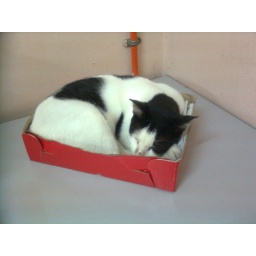
despite his super large size, he managed to curl itself in the a4 paper box